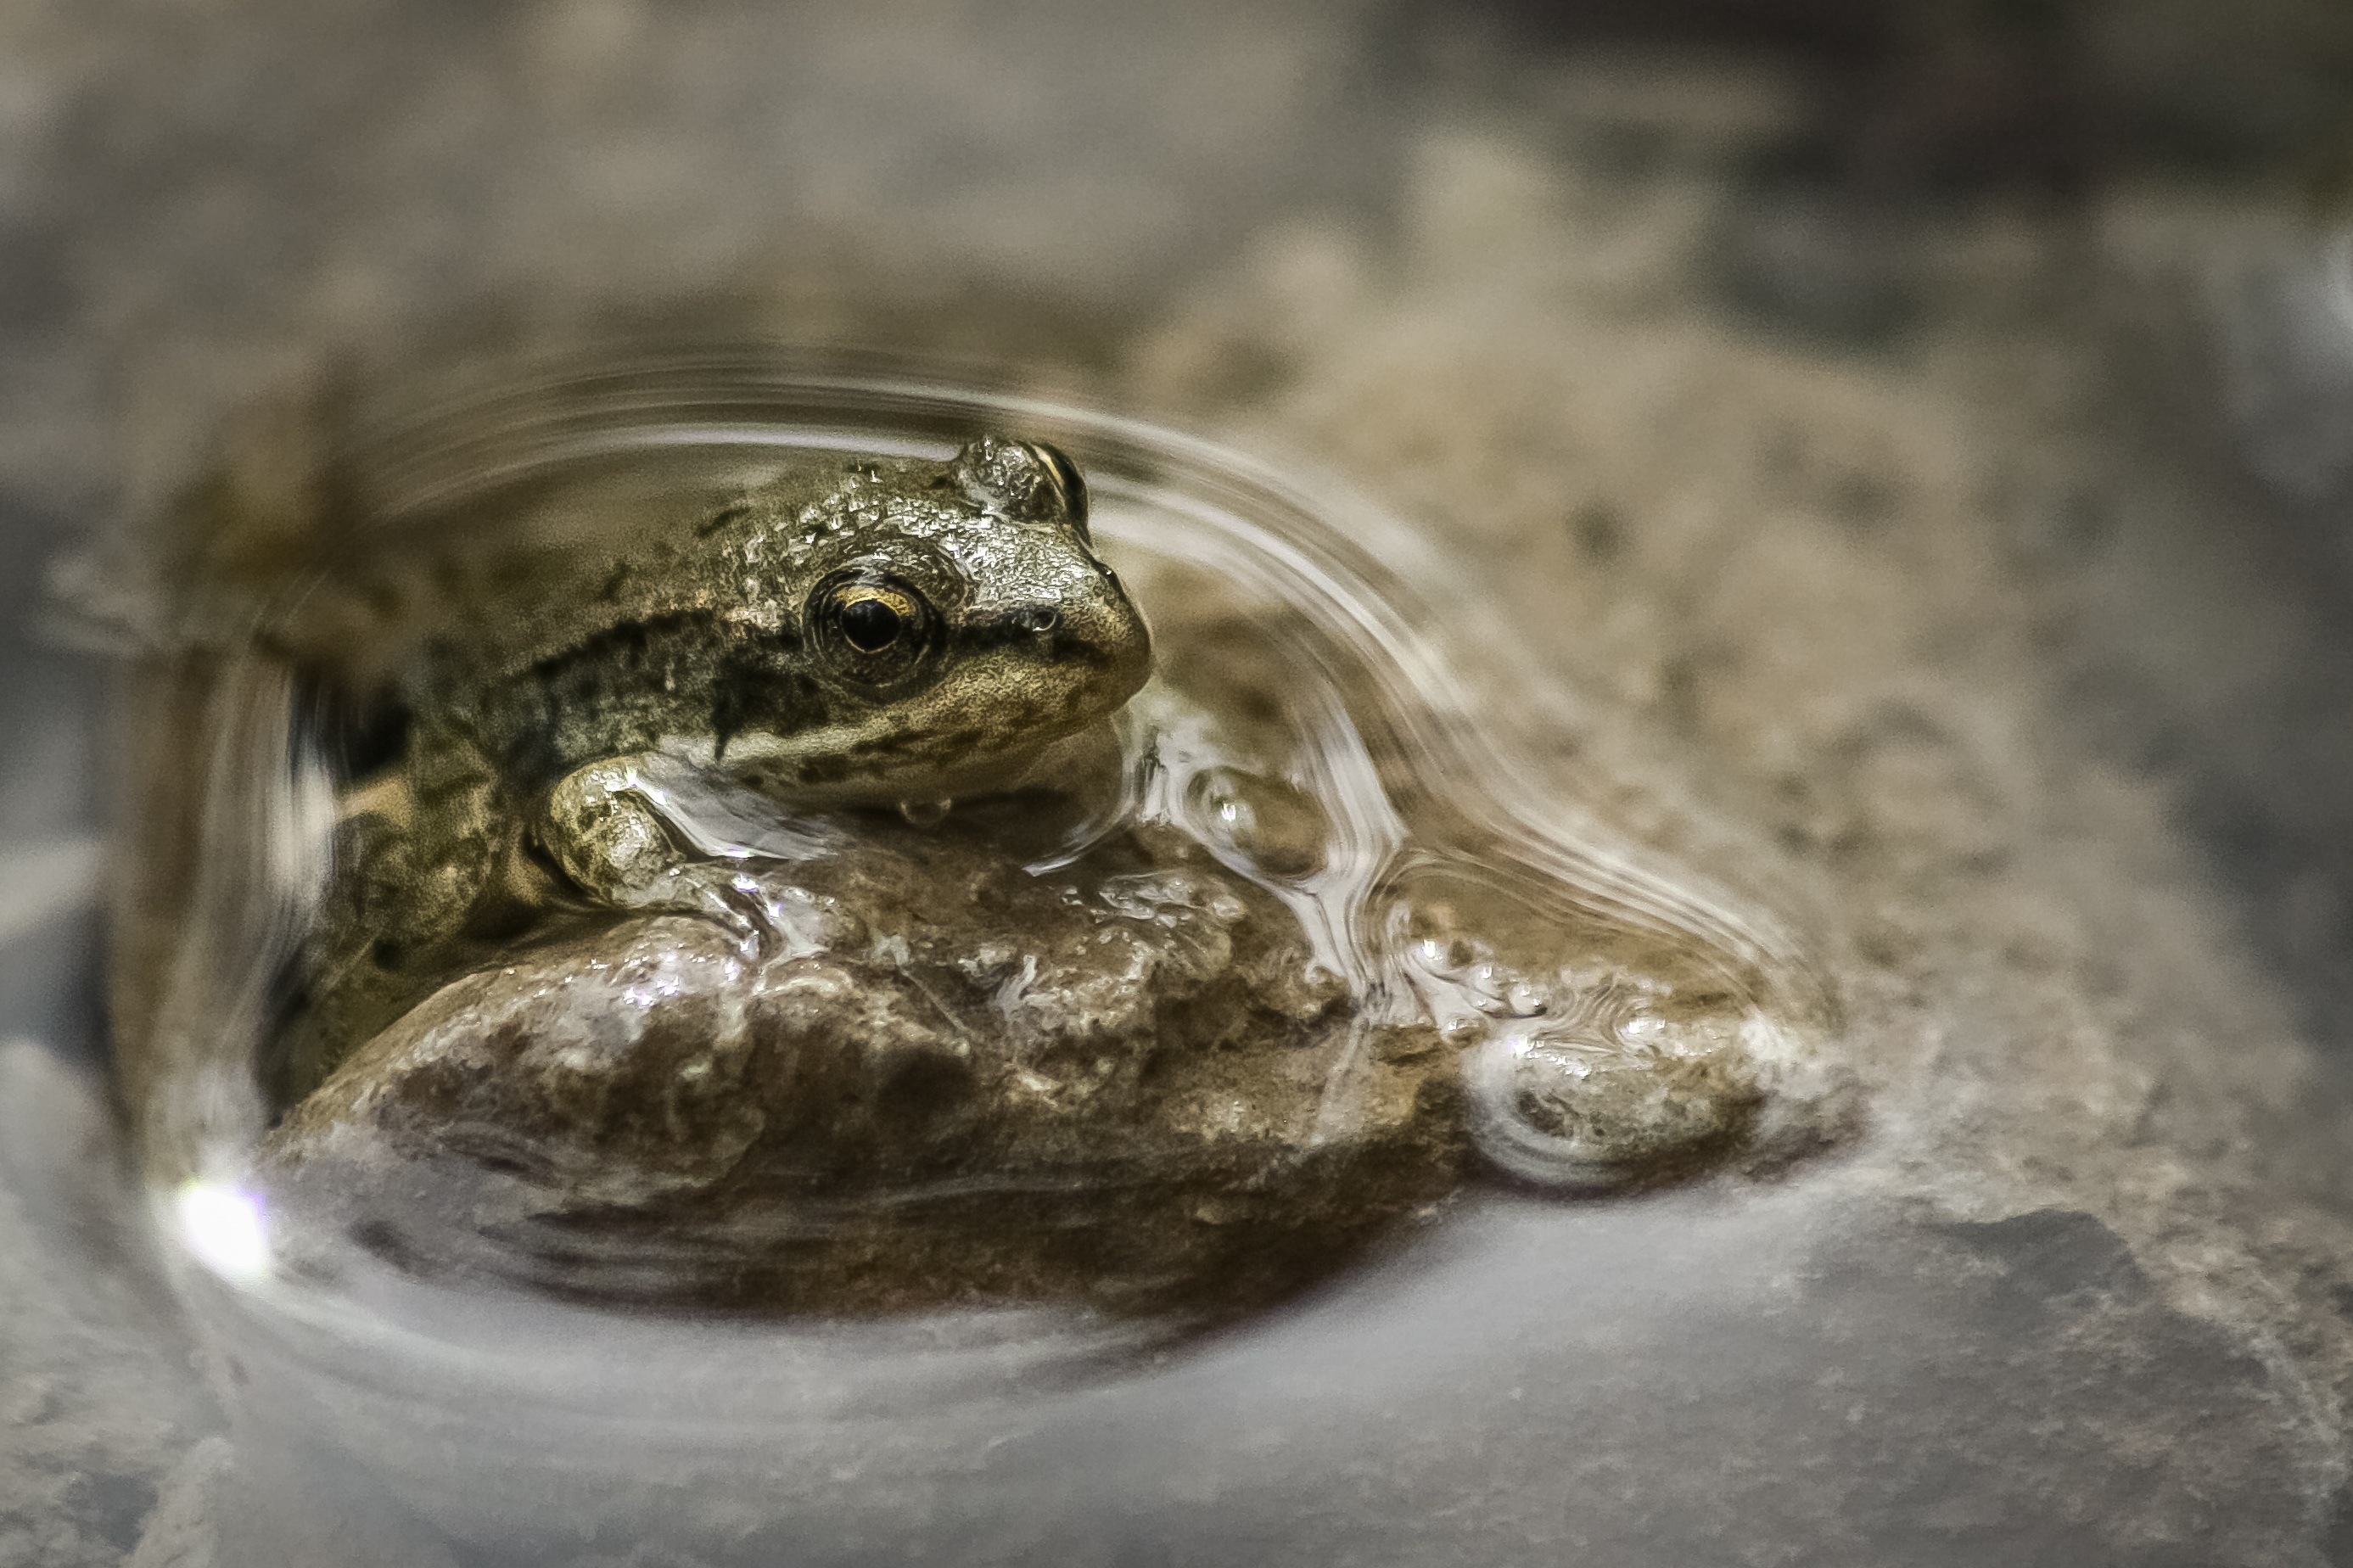
water, animal, wildlife, green, reflection, biology, frog, toad, reptile, amphibian, fauna, surface, close up, eyes, vertebrate, frogs, rana, macro photography